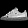
Label: Sneaker